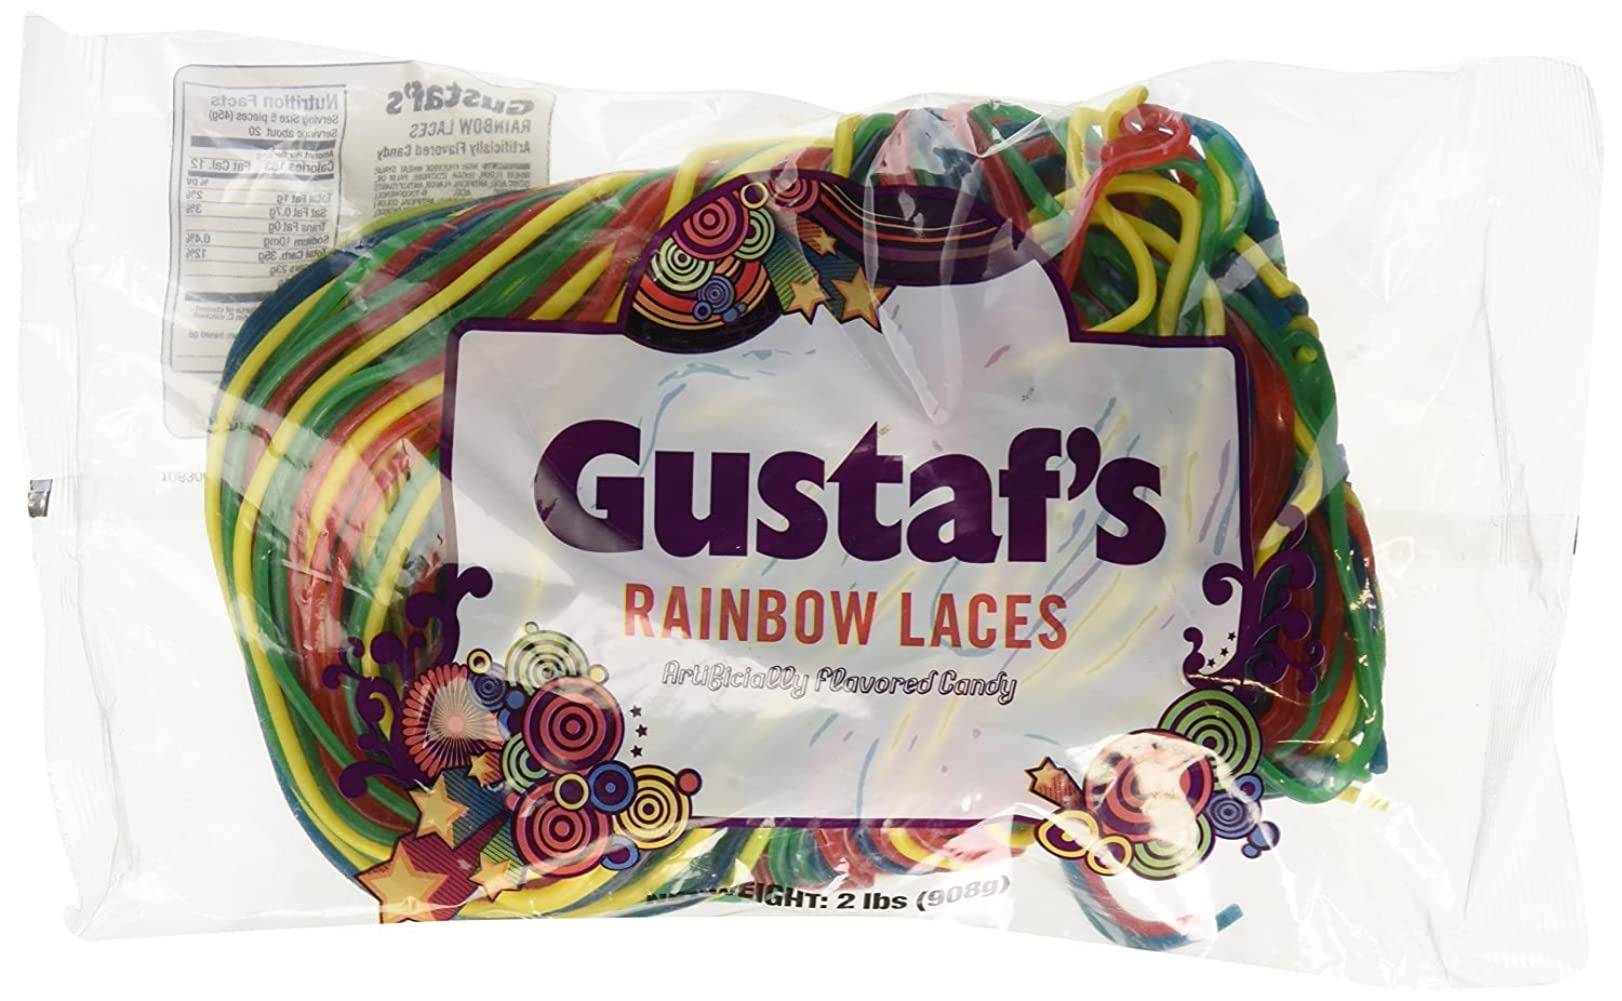
Item Name: Gerrit Verburg Pack of 2 - Gustaf's Rainbow Licorice Lace - 2 Lb. Bag
Bullet Point 1: Perfect for parties
Bullet Point 2: Gustaf's Rainbow Laces
Bullet Point 3: Strawberry, raspberry, apple, and tutti fruity flavors
Value: 2.0
Unit: Count

Price: 51.97